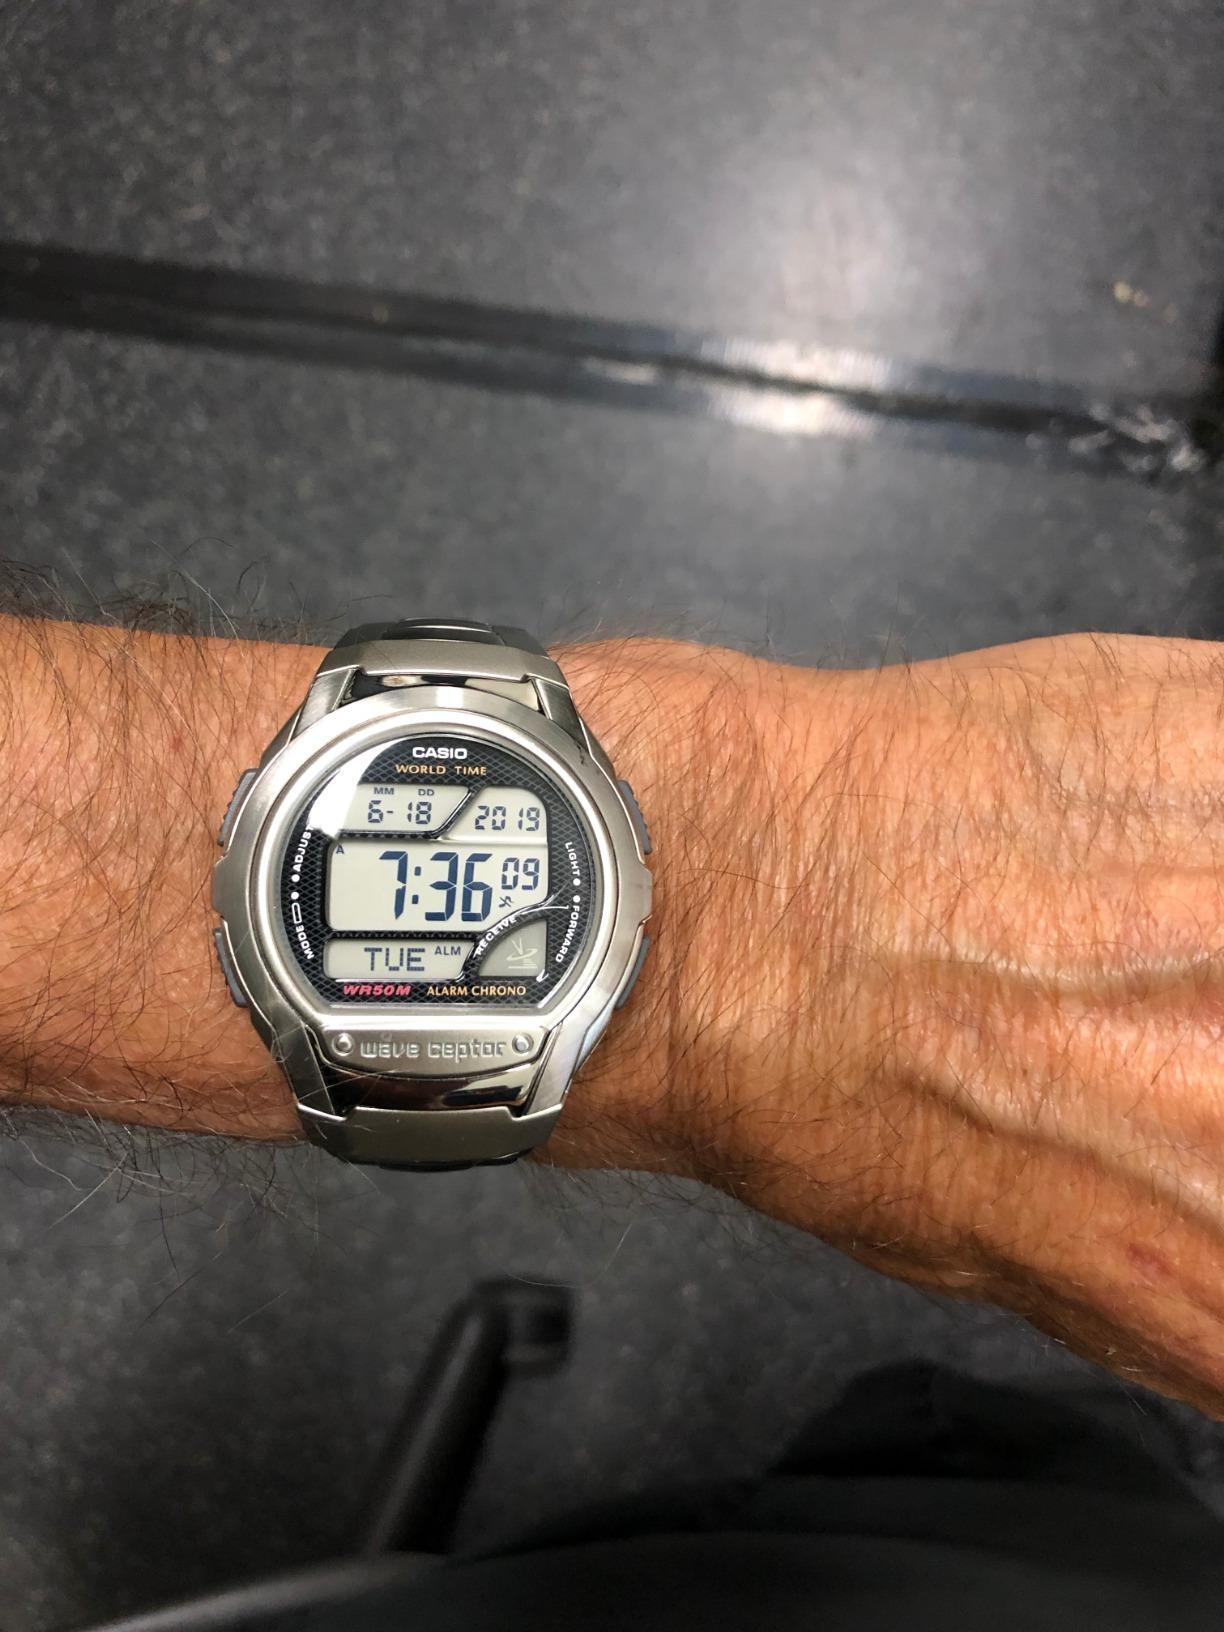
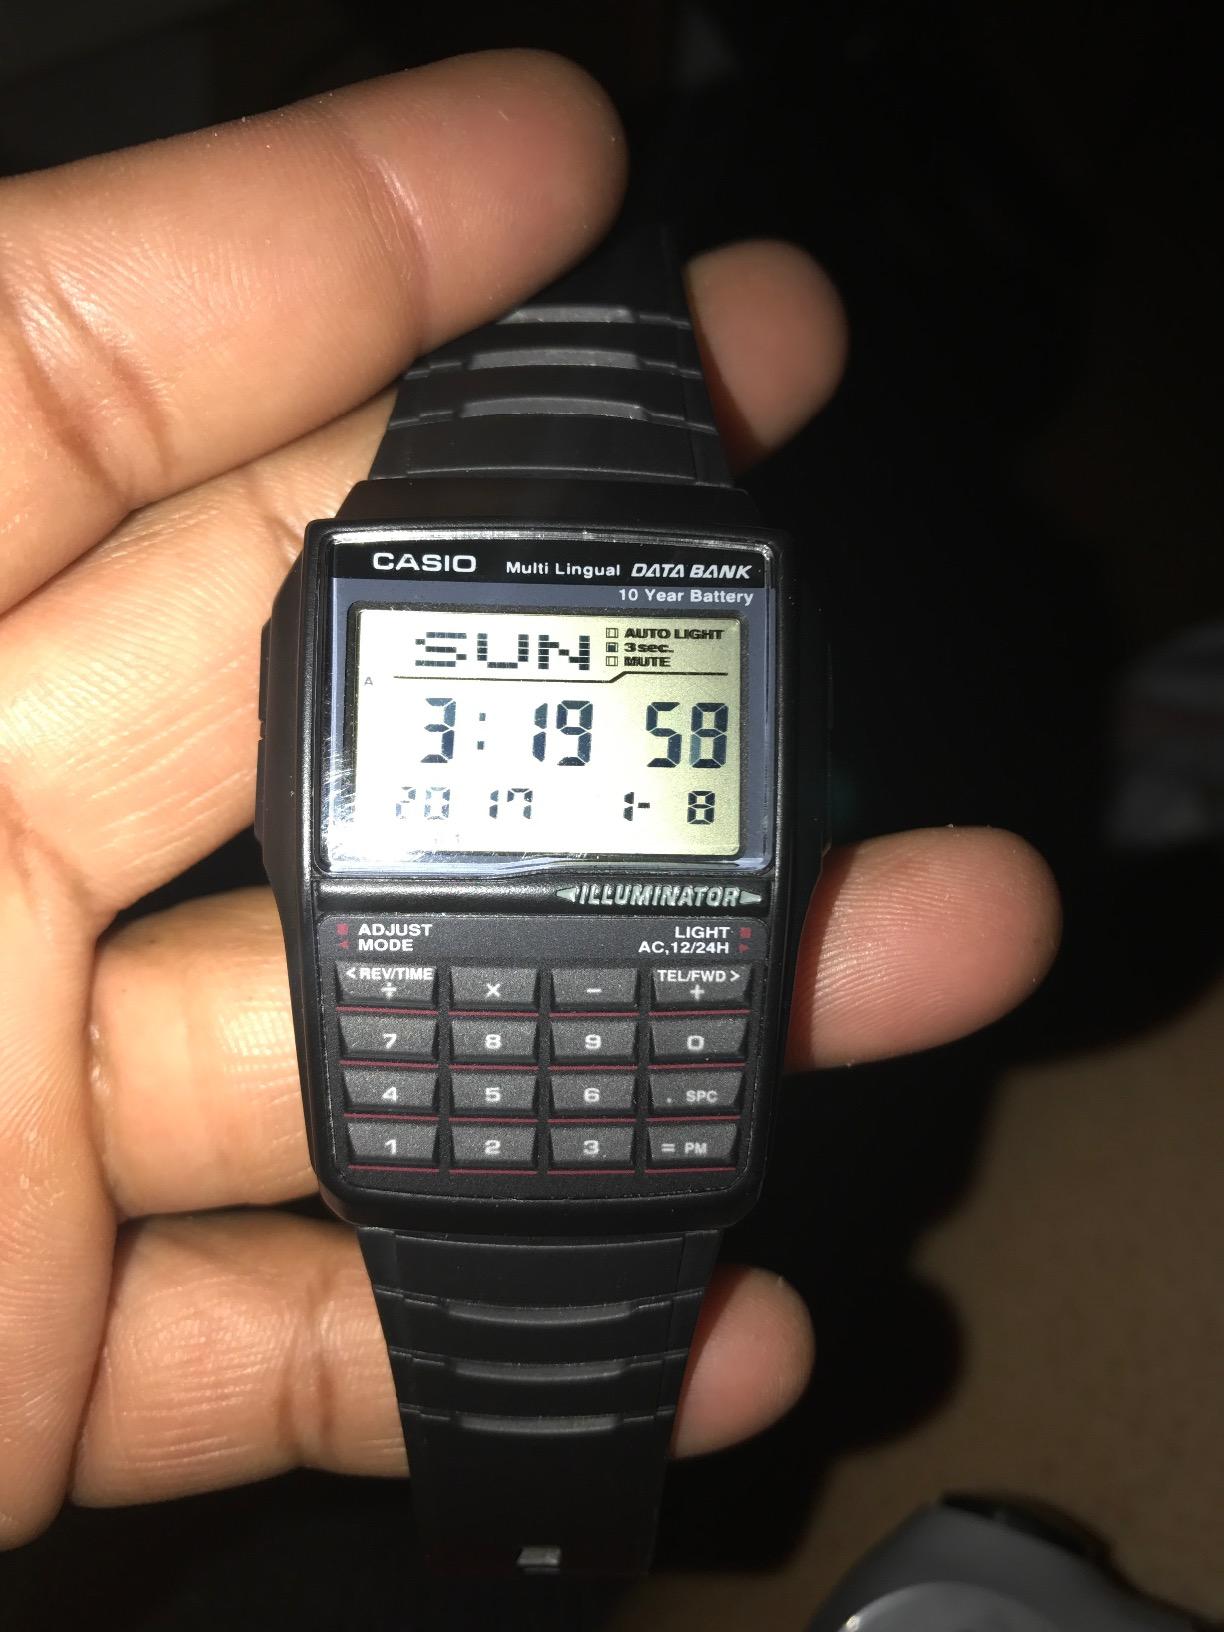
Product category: accessories_watch
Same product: no